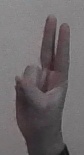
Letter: taa